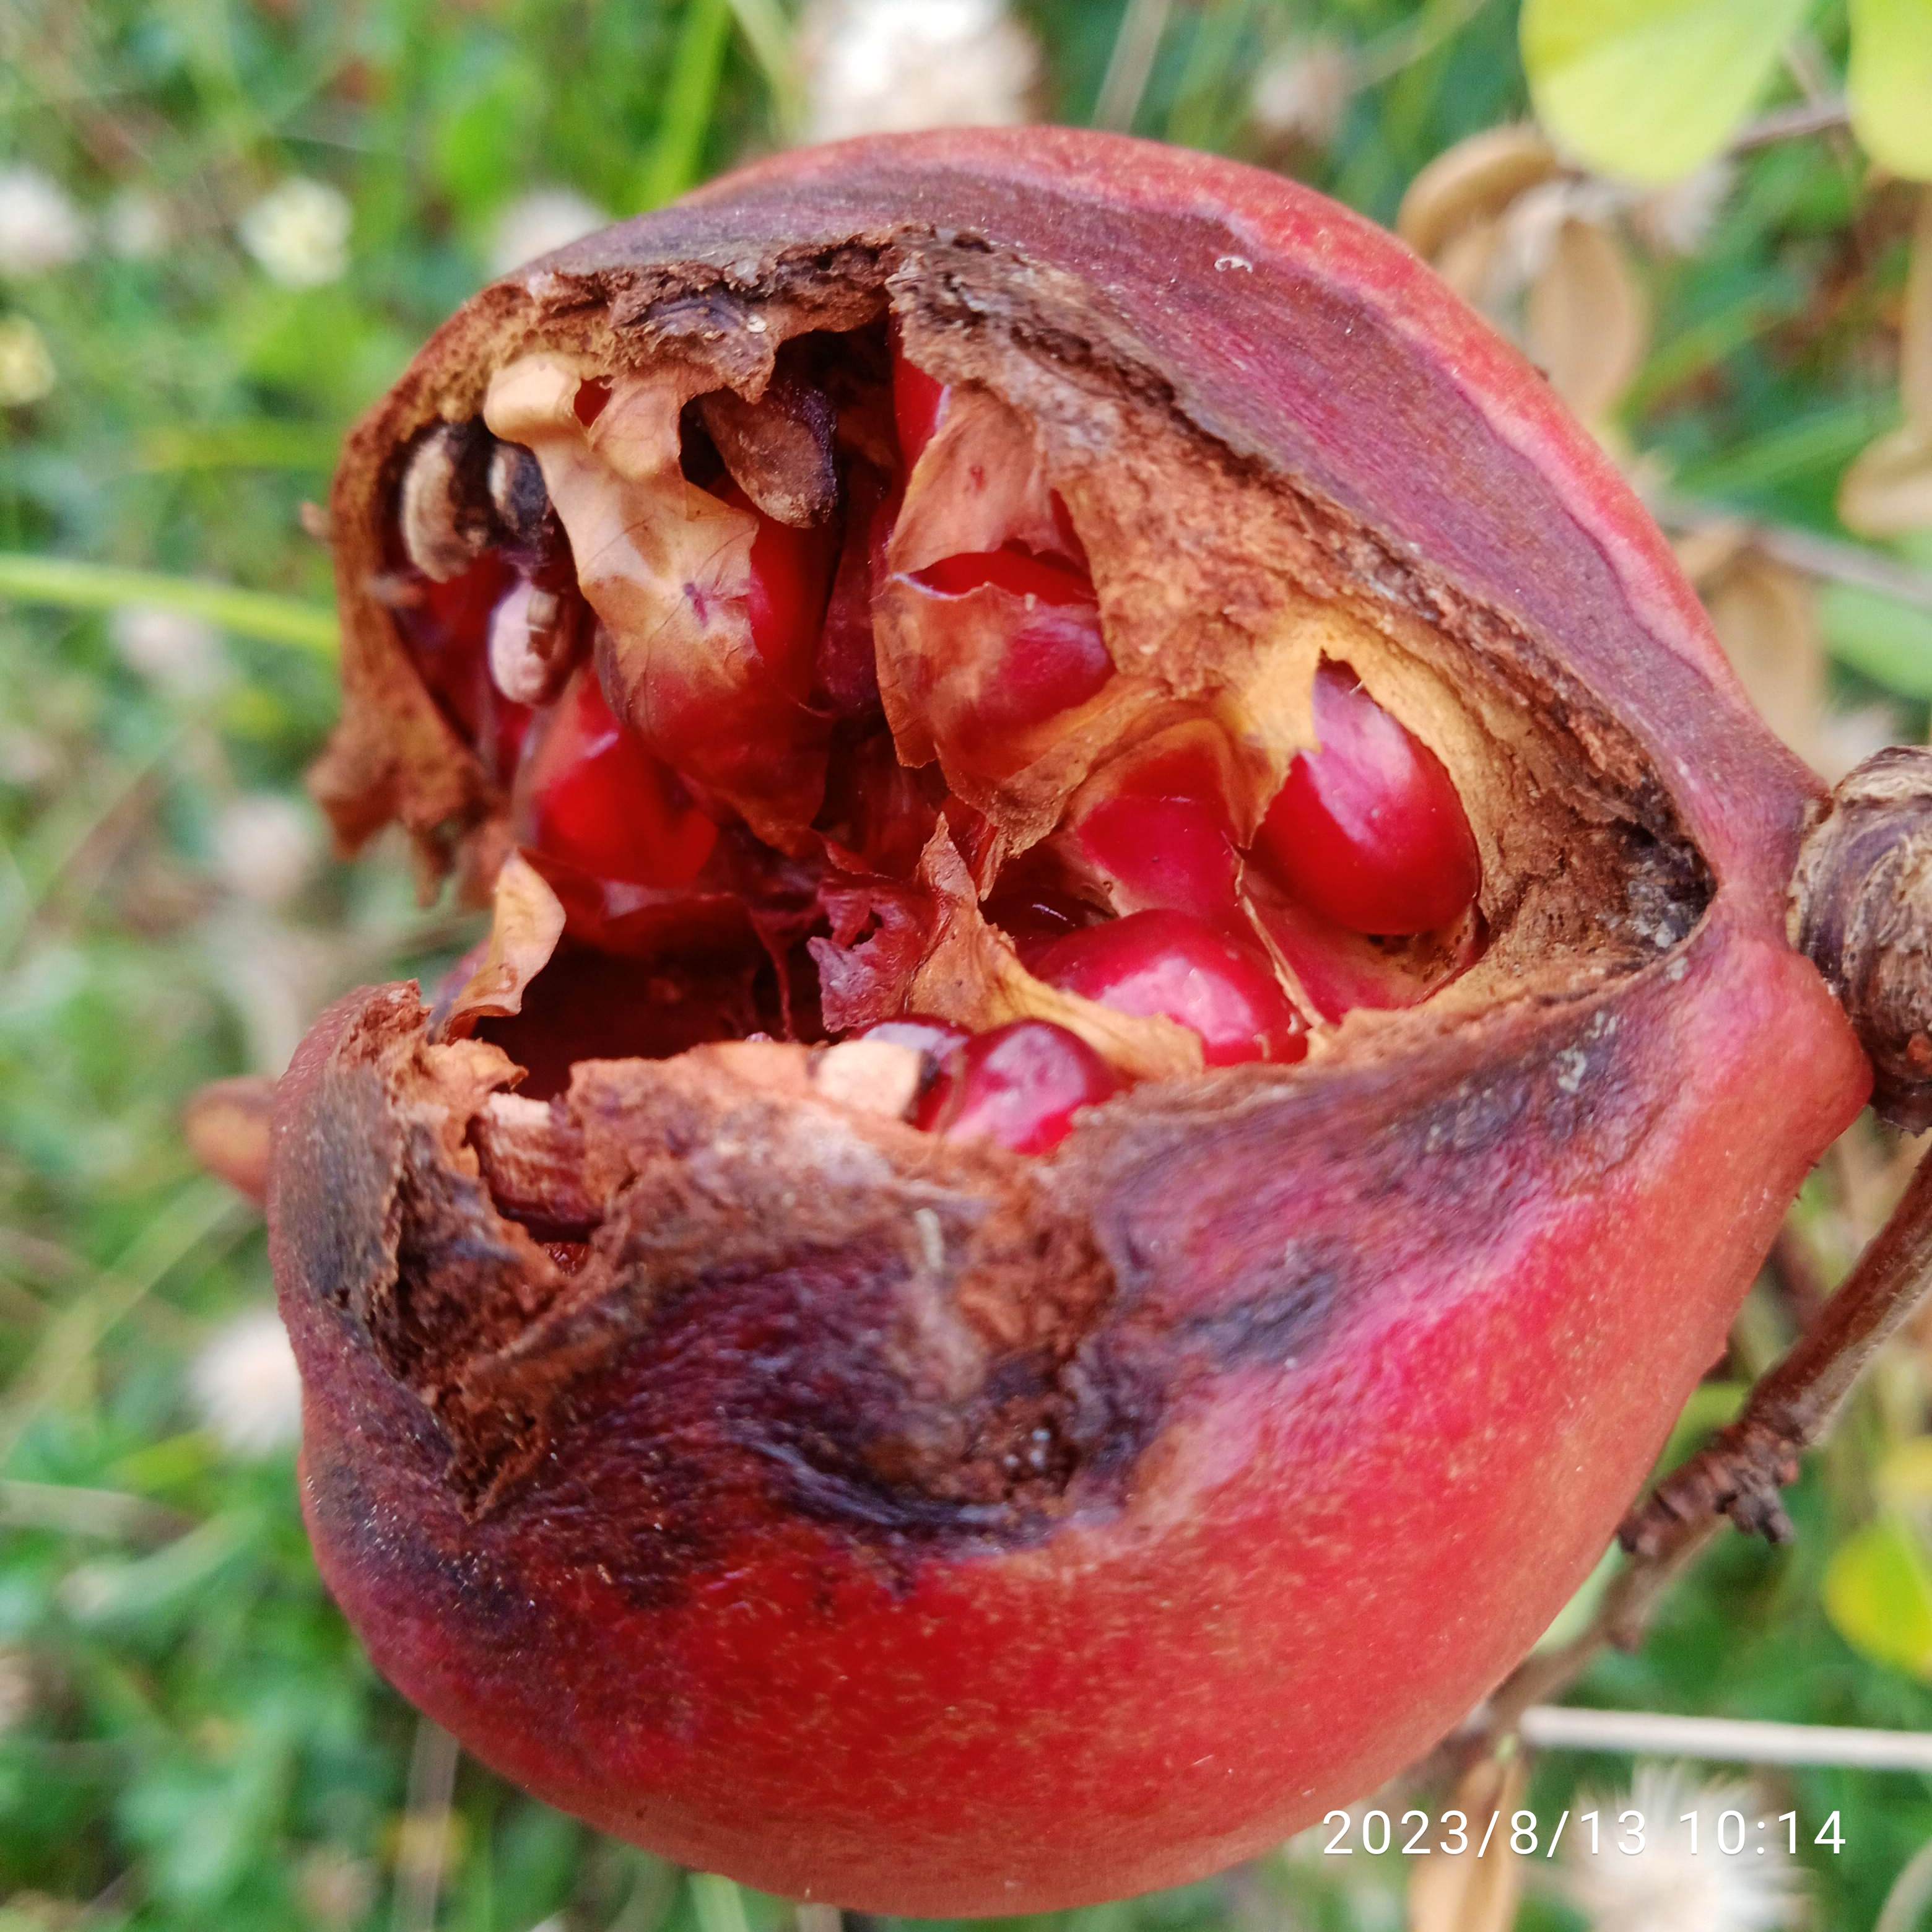
Label: Bacterial_Blight